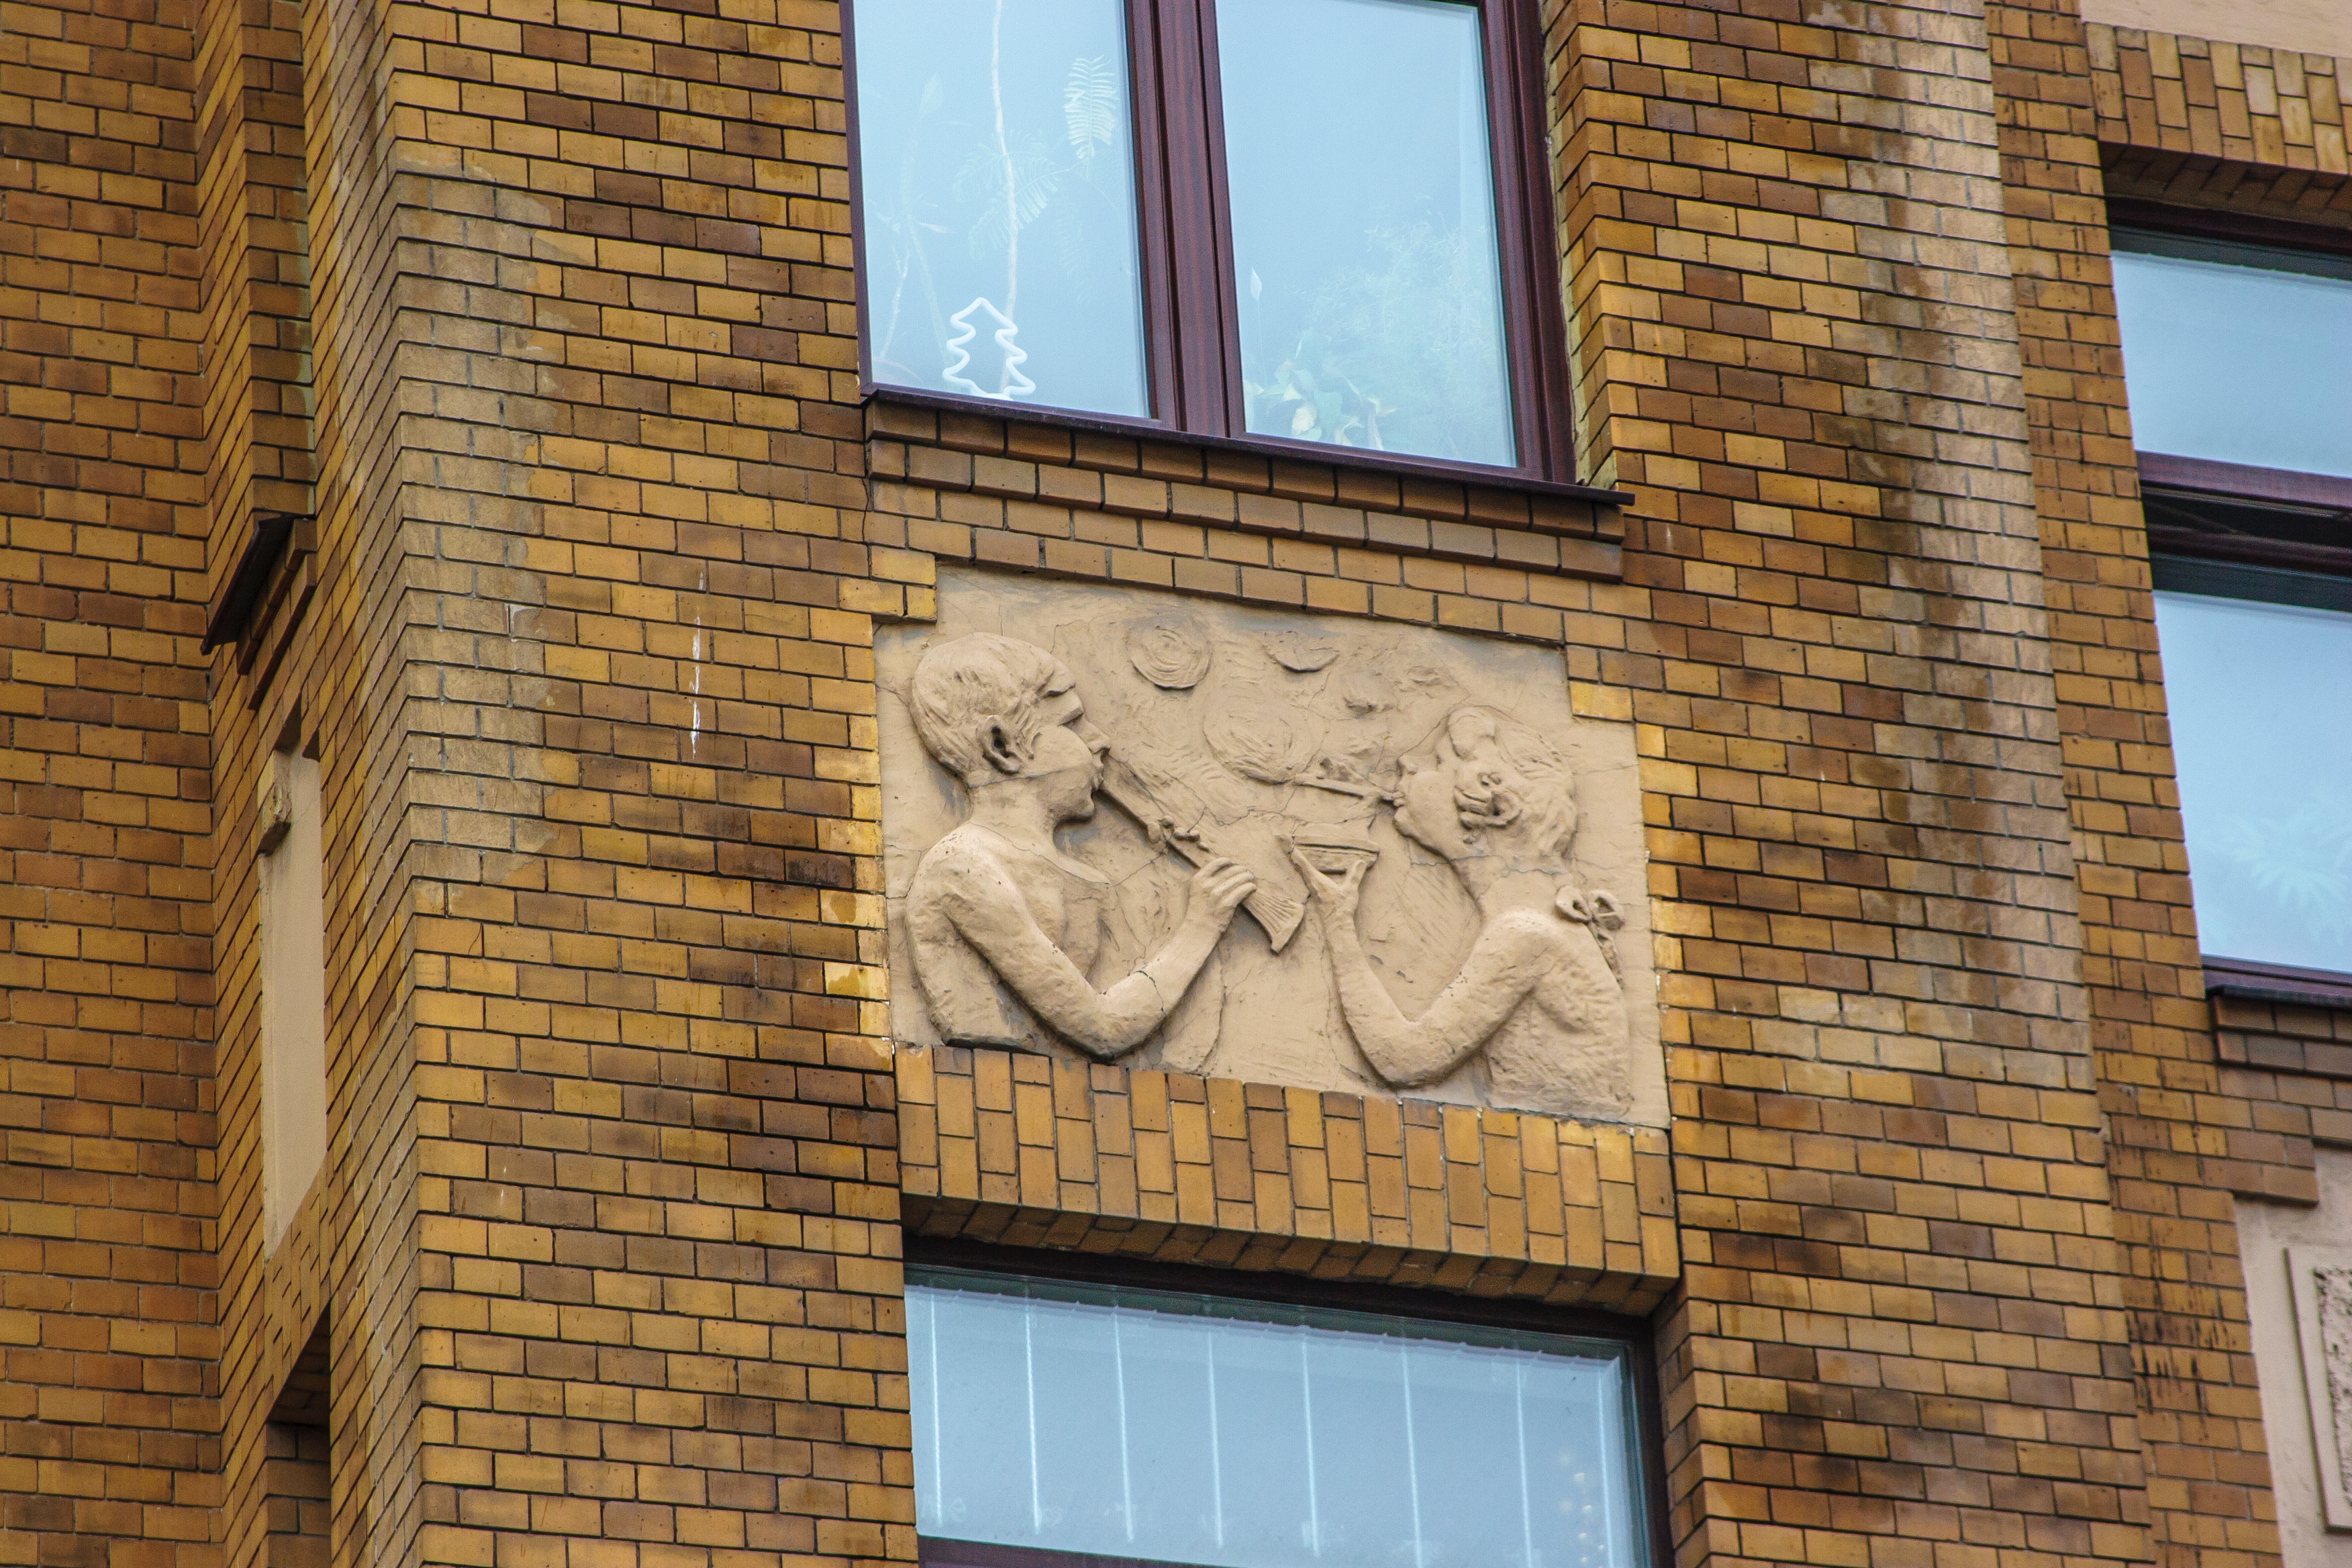
images, building, daytime, window, brick, wood, brickwork, architecture, building material, font, art, Material property, facade, real estate, siding, house, glass, landmark, city, commercial building, condominium, urban area, metal, symmetry, signage, sculpture, apartment, tree, roof, sash window, tower block, stone wall, room, arch, home, town, visual arts, monument, mural, pattern, relief, street, advertising, molding, mixed use, daylighting, downtown, carving, reflection